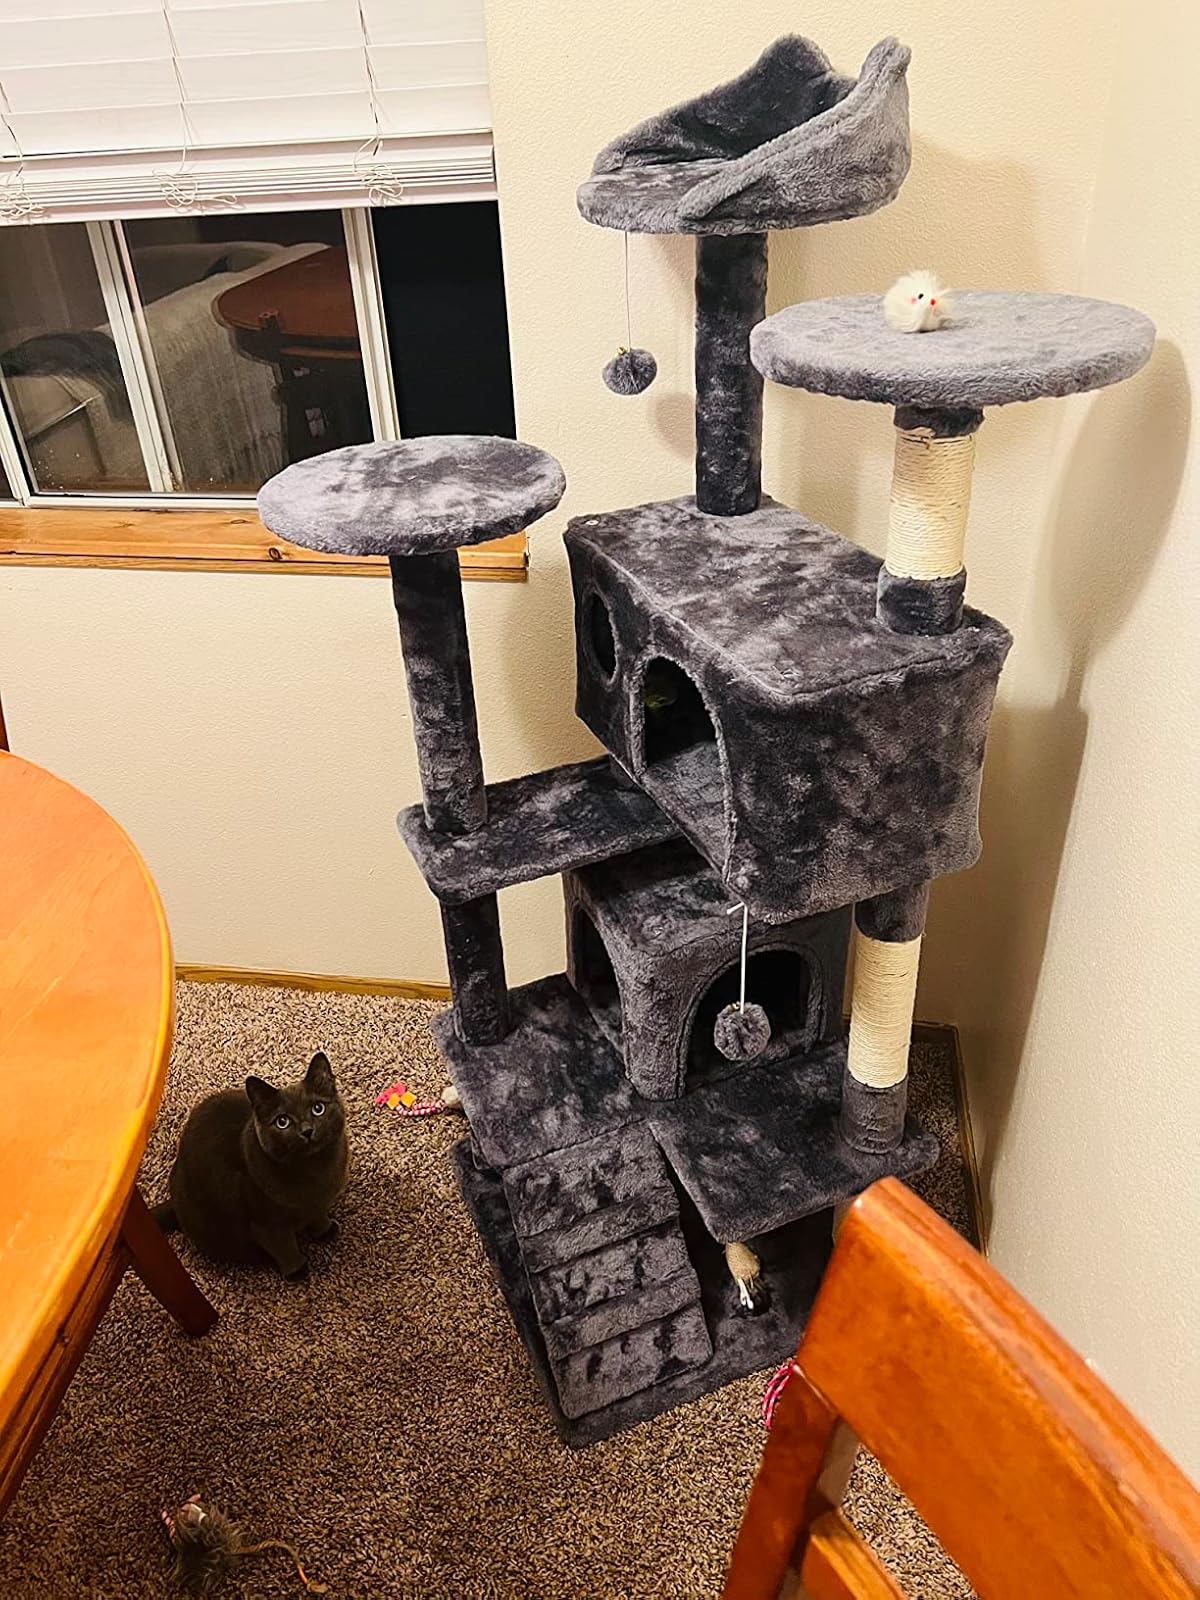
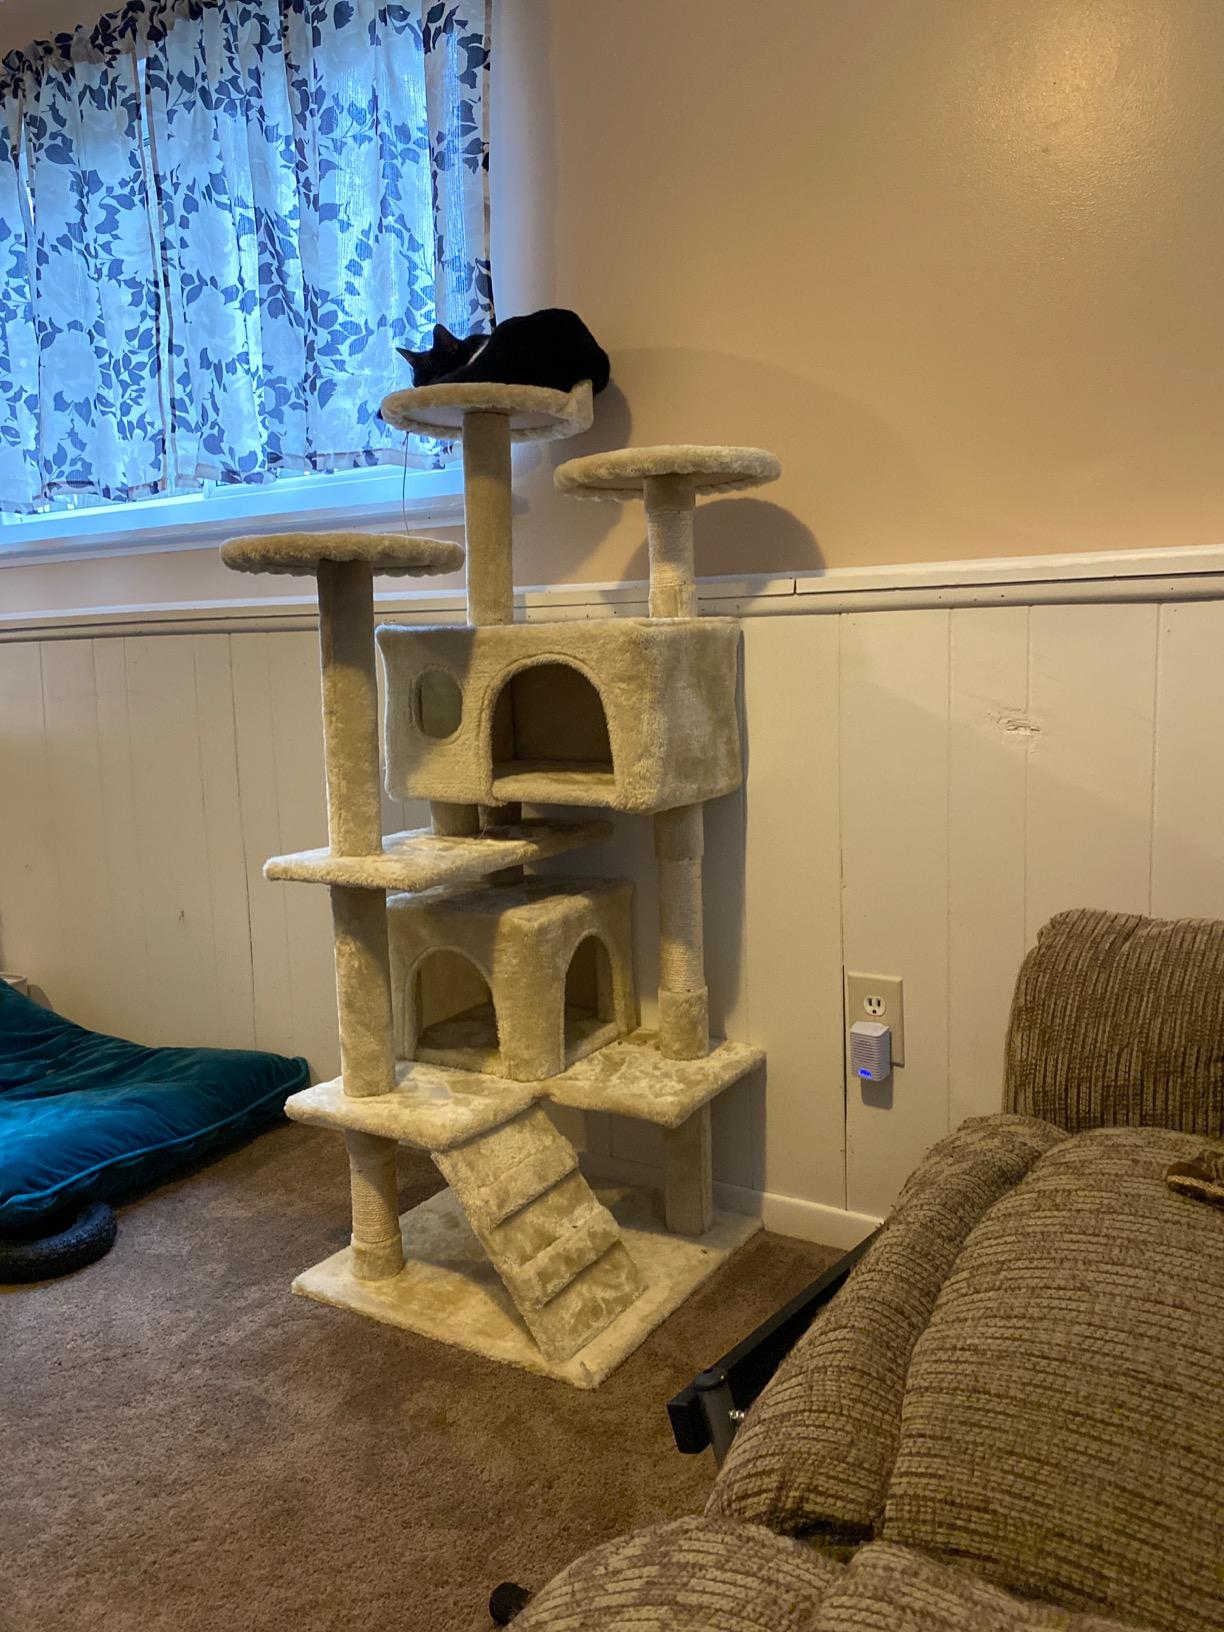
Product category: items_cat tree
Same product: no